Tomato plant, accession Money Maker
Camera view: vertical (180 deg); turntable rotation: 150 degrees
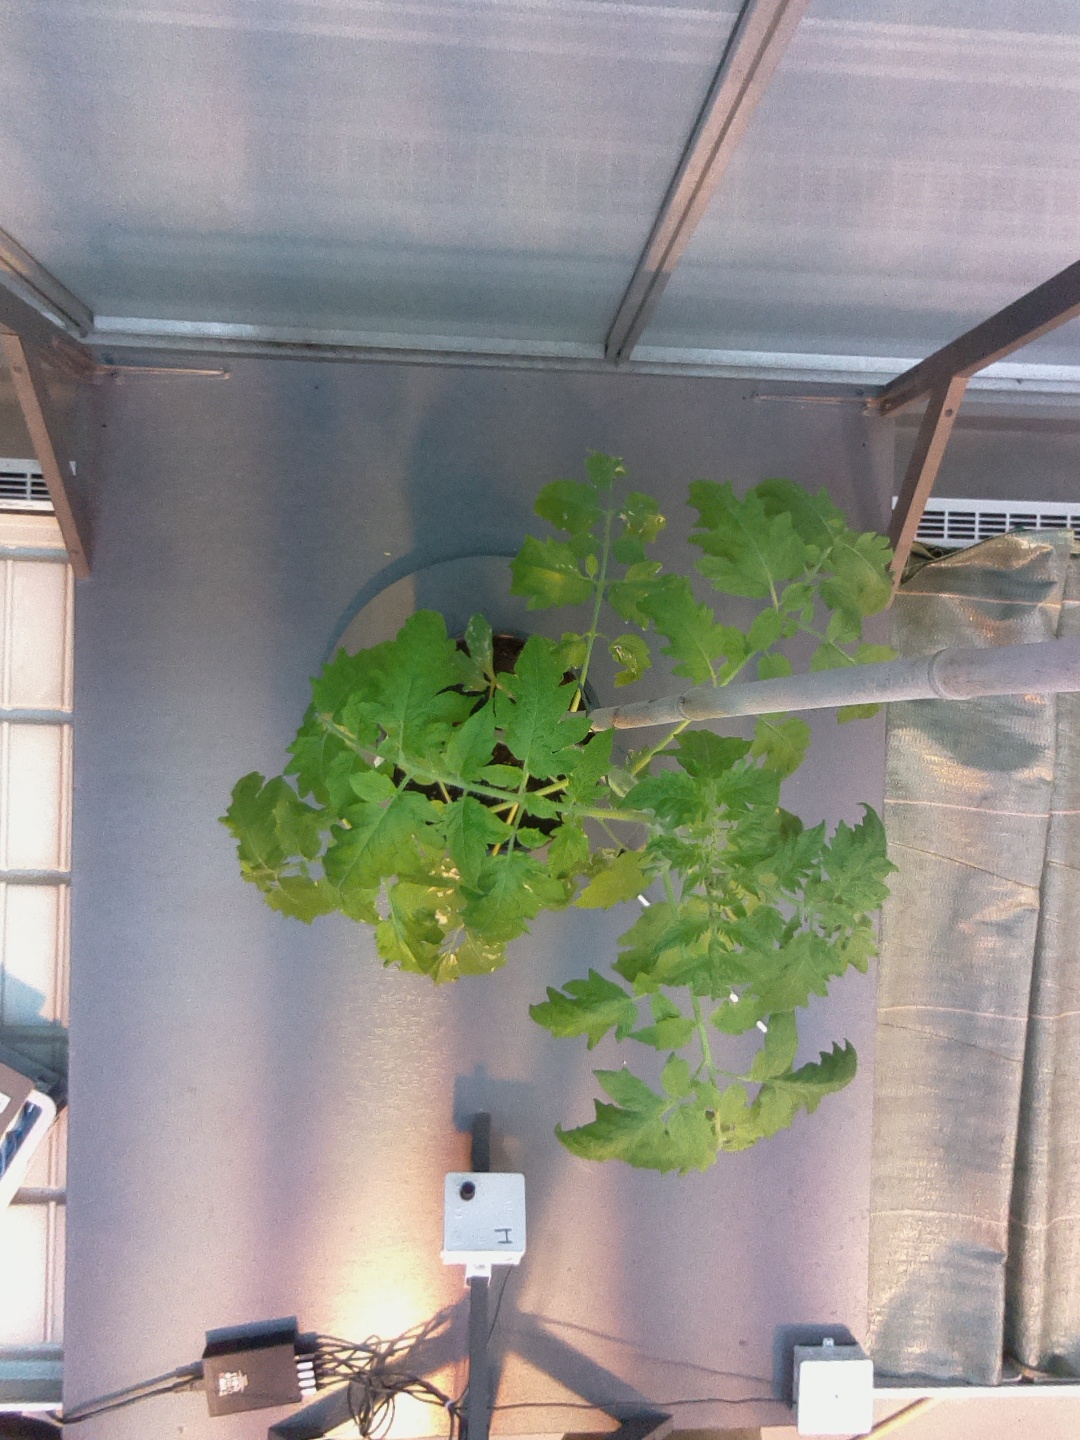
BBCH growth stage 53: 3 inflorescences visible